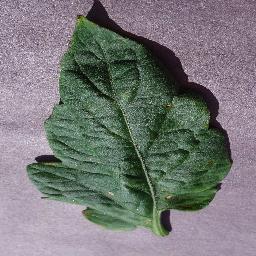
Label: Tomato___Target_Spot